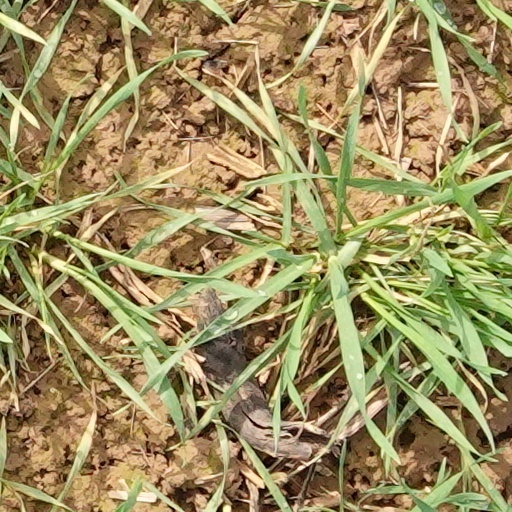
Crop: wheat